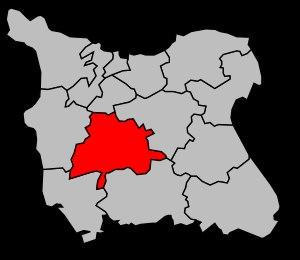
Le canton de Bricquebec-en-Cotentin, anciennement canton de Bricquebec, est un canton français, situé dans le département de la Manche et la région Normandie.